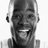
Emotion: happy